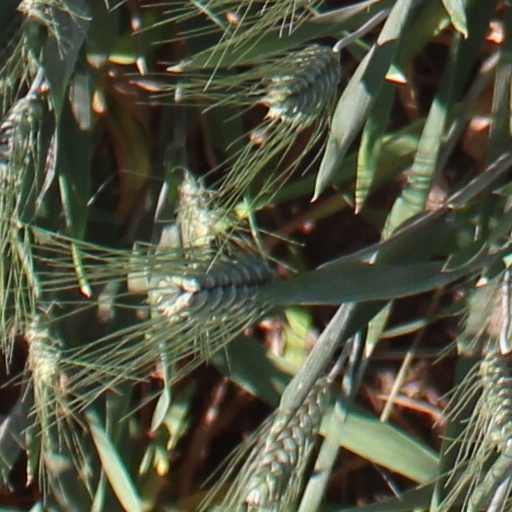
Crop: wheat